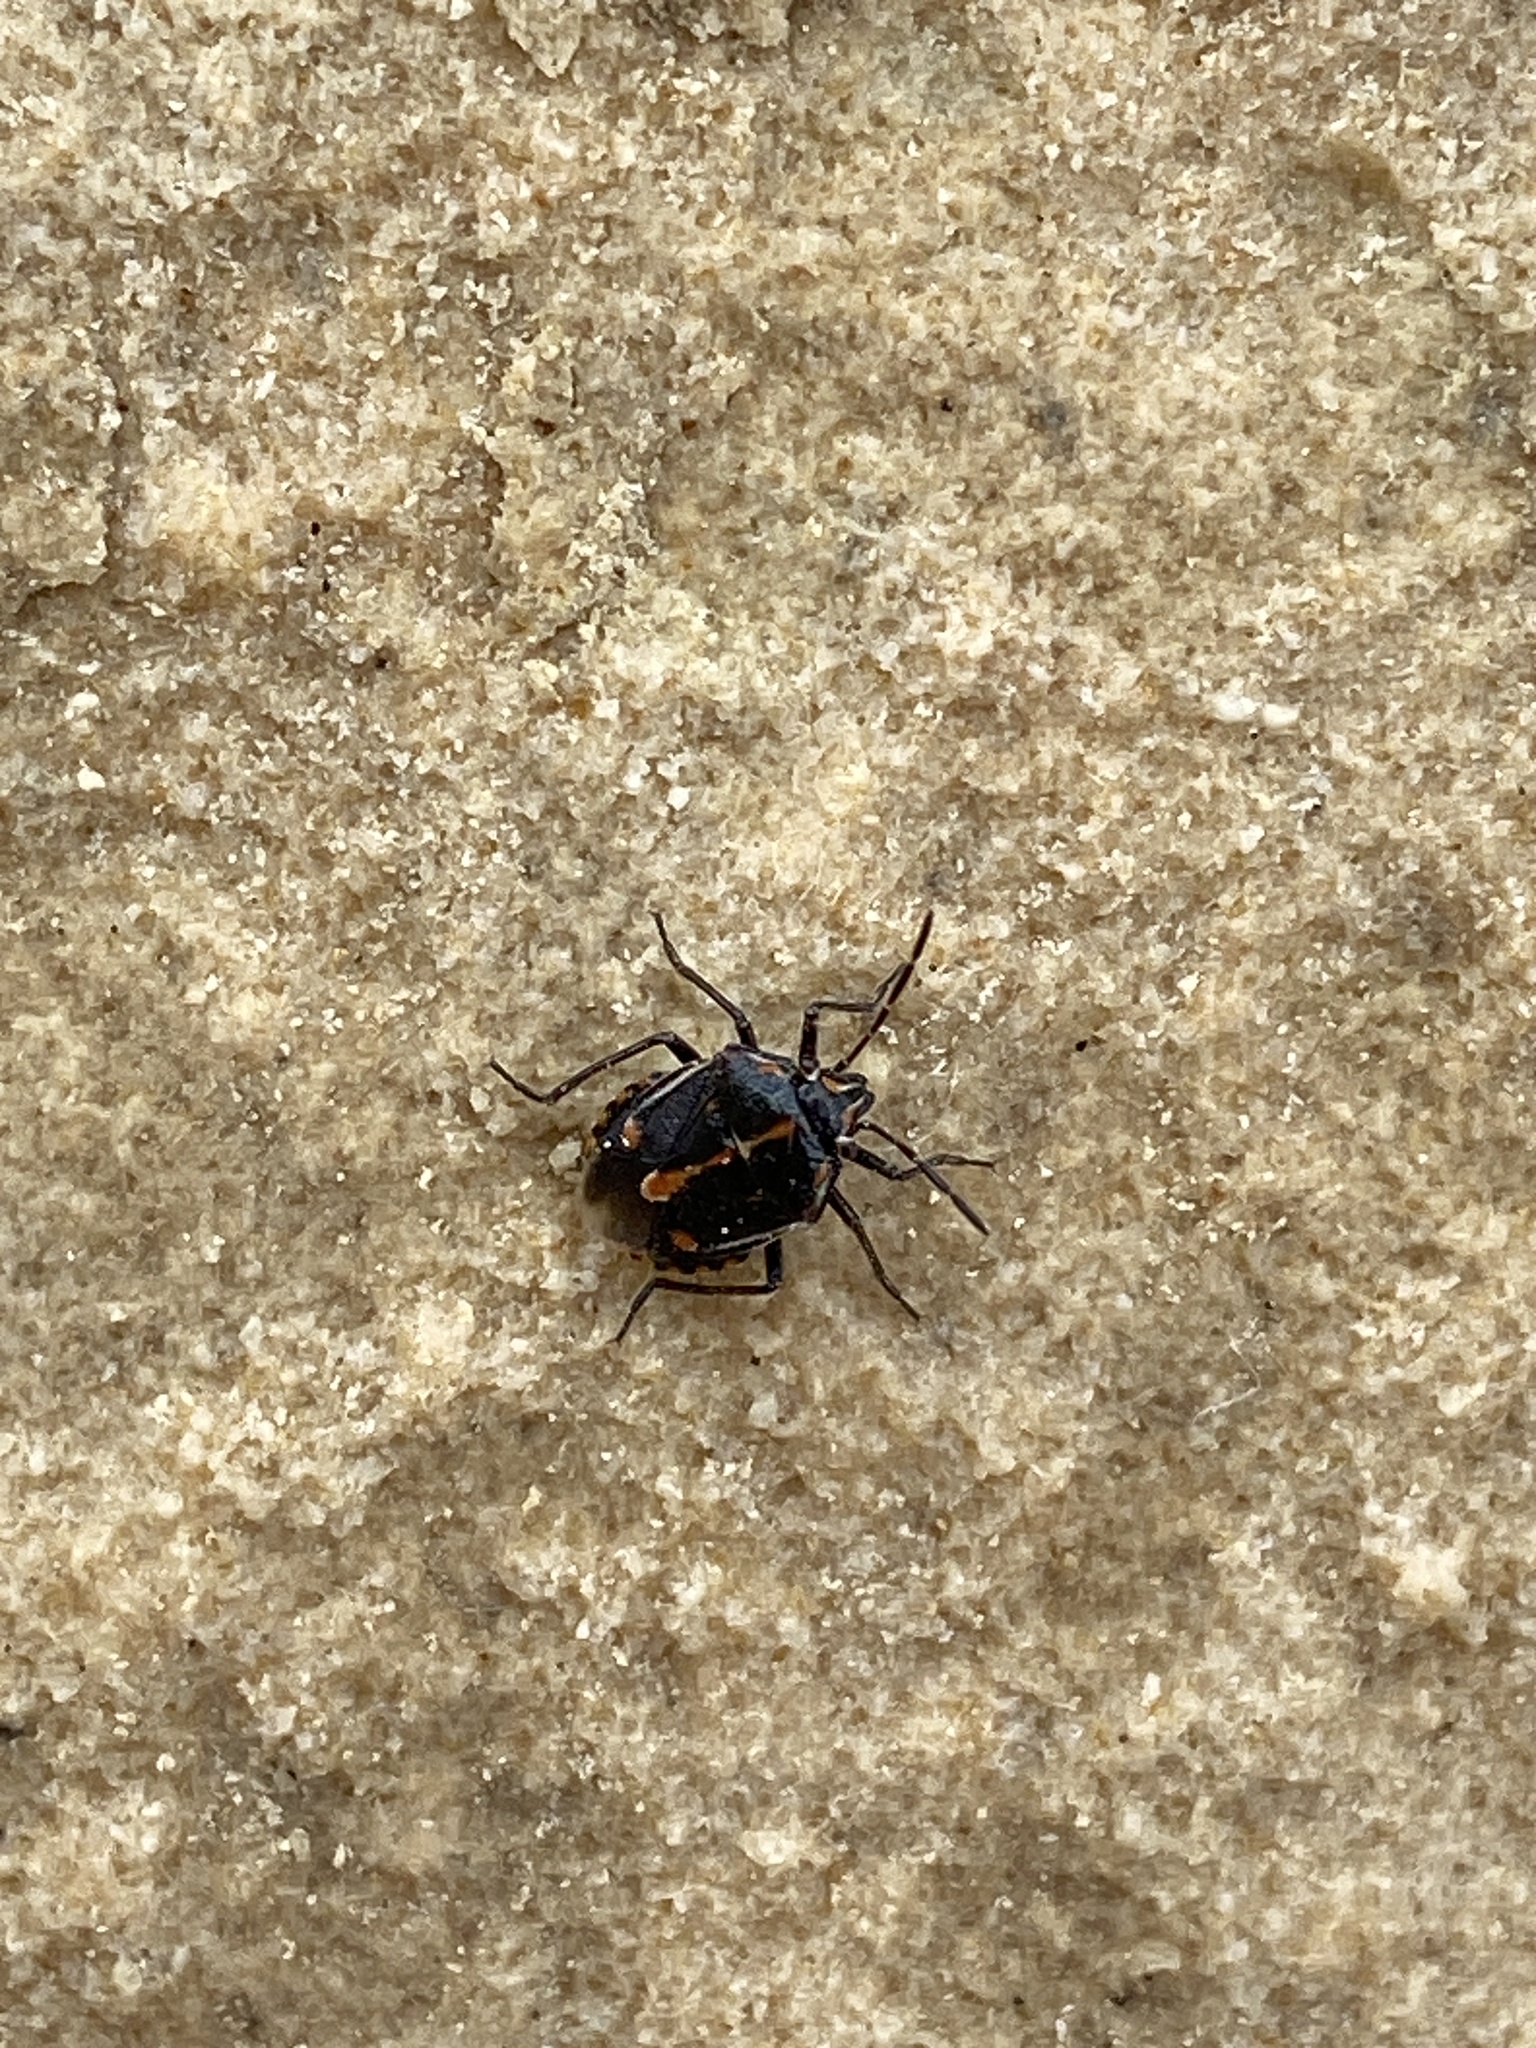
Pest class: stink_bug